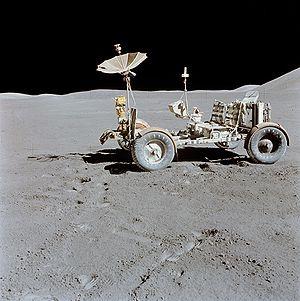
Apollo 15 est la cinquième mission ayant pour objectif de déposer un équipage à la surface de la Lune. Cette mission fait partie du programme Apollo de l'agence spatiale américaine, la NASA mis sur pied dans le contexte de la course à l'espace à laquelle se livrent les États-Unis et l'Union soviétique. Par rapport aux missions précédentes, Apollo 15 bénéficie d'un lanceur Saturn V plus puissant. Sa capacité accrue permet notamment de prolonger le séjour des astronautes à la surface la Lune, de disposer d'un véhicule, le rover lunaire augmentant le rayon d'action durant les sorties extravéhiculaires et de ramener une masse plus importante d'échantillons de sol.